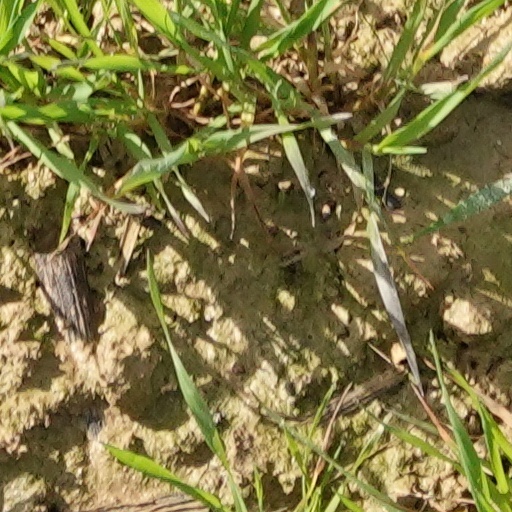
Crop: wheat